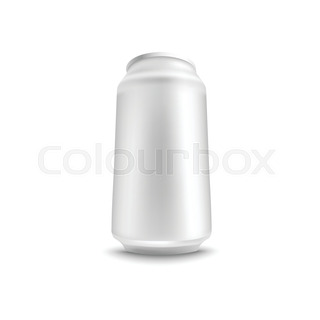
Label: metal